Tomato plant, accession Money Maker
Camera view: tilt-top (135 deg); turntable rotation: 60 degrees
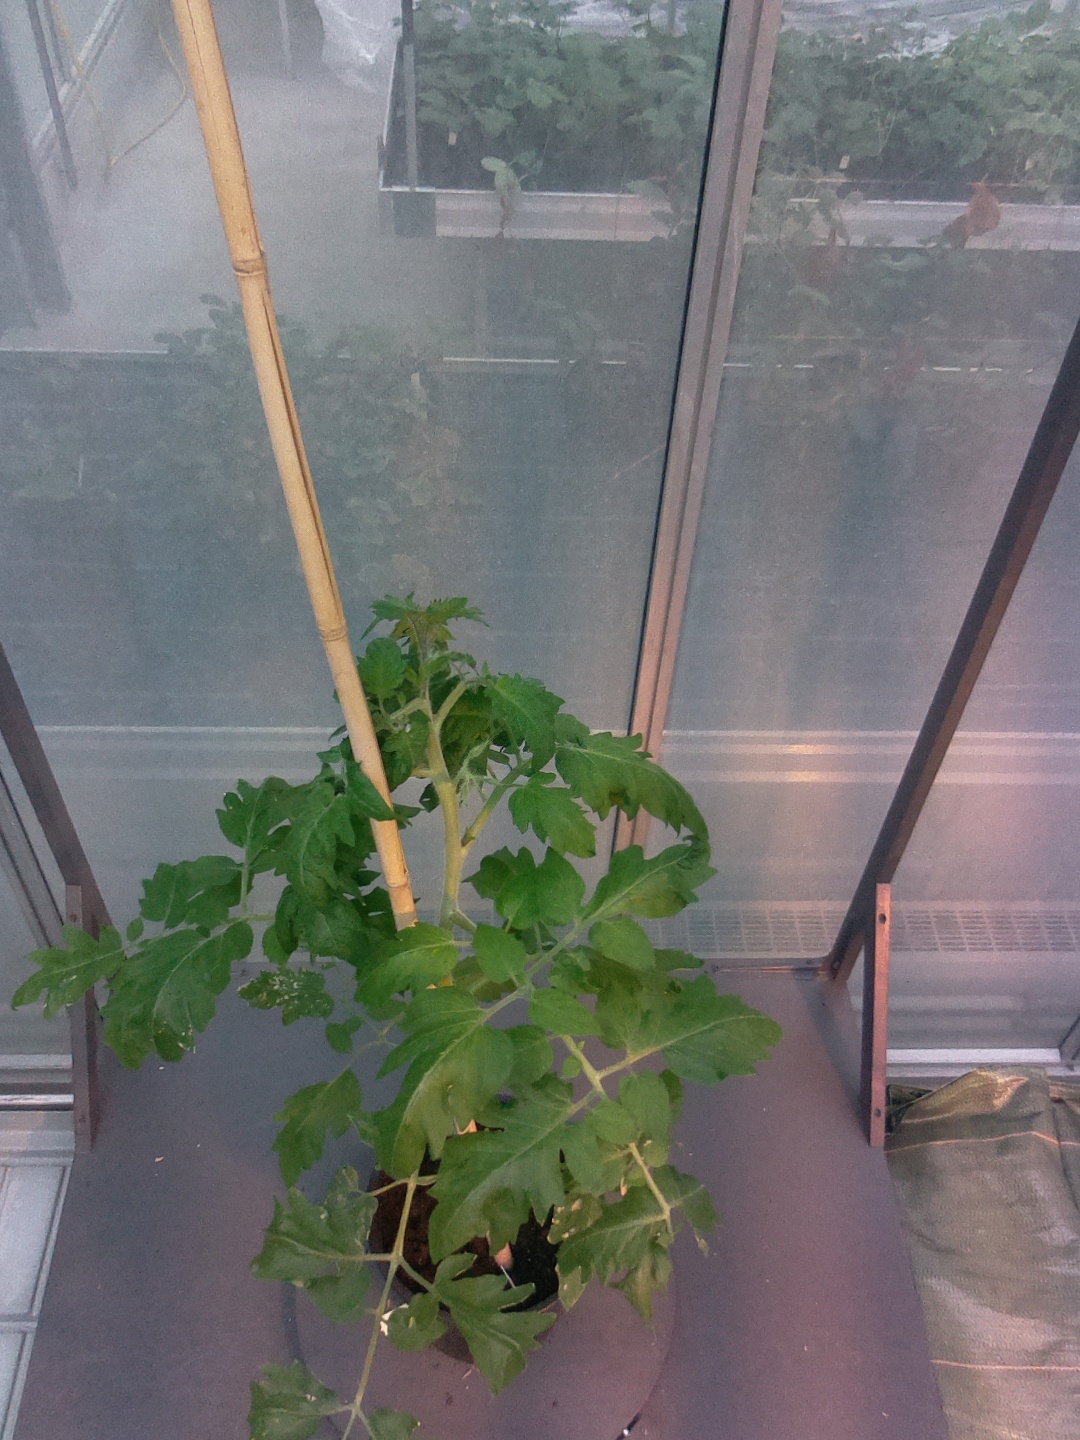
BBCH growth stage 53: 3 inflorescences visible